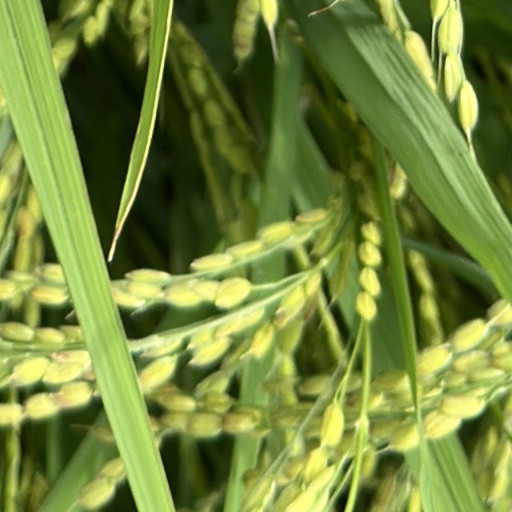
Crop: rice